Anelka: Misunderstood

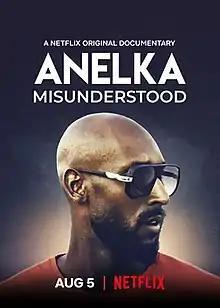
Film poster

Anelka: Misunderstood is a 2020 British-French documentary sports film directed by Éric Hannezo and features interviews with Nicolas Anelka, Franck Nataf, Omar Sy, Arsène Wenger, Thierry Henry, Didier Drogba, and Emmanuel Petit.